P80 (rocket stage)

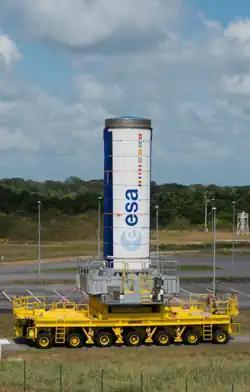
P80 being transferred at Guiana Space Centre

The P80FW is a retired solid-fuel rocket motor developed as the first stage of the Vega launch vehicle. It was developed by Europropulsion, a joint venture between Avio and ArianeGroup, for the European Space Agency (ESA). The designation "P80FW" reflected key characteristics of the motor: "P" stood for "poudre" (French for 'powder'), referencing its solid propellant; "80" denoted the original target of 80 tonnes of propellant (later increased to 88 tonnes); and "FW" stood for "filament wound", indicating the one-piece carbon-fibre composite construction of the motor casing. Prior to its retirement, it was the world's most powerful monolithic solid rocket motor.